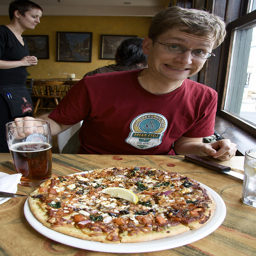
The man is worried about the size of the pizza.
A man eats a pizza in a small restaurant chain
A person smiles while sitting in front of a beer and a pizza with a lemon on top.
Man sitting at table with pizza and beer in restaurant.
A boy is at a table with a pizza and a drink.